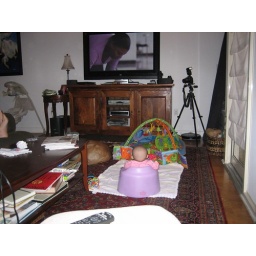
watching tv in my cute little chair